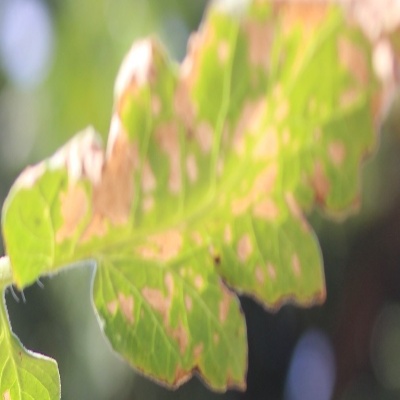
Crop: Tomato
Condition: septoria leaf spot